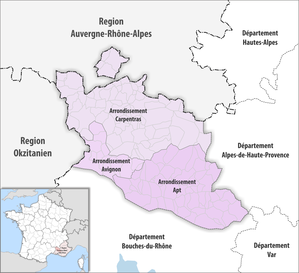
Le département de Vaucluse comprend trois arrondissements.